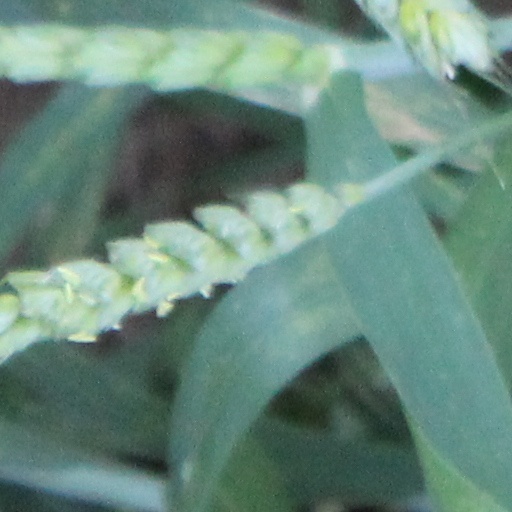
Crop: wheat